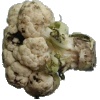
Label: Cauliflower 1